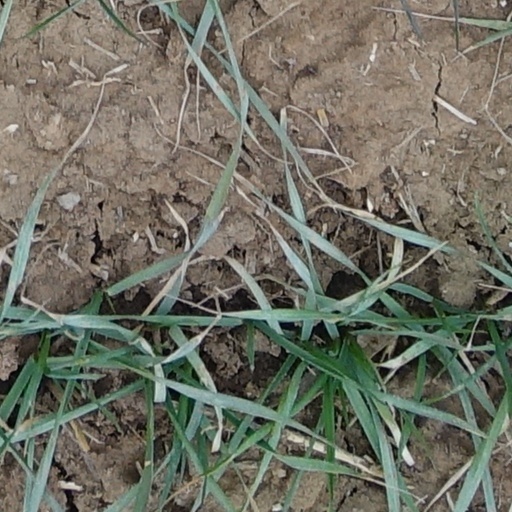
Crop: wheat